Divisional insignia of the British Army

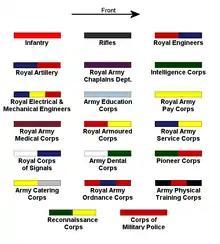
Second World War British battledress arm of service (corps) colours

The use of divisional signs on uniform was discontinued by the regular army after the First World War, although when reformed in 1920, some territorial divisions continued to wear the signs they had adopted previously. By the start of the Second World War, the British Army prohibited all identifying marks on its Battle Dress uniforms save for drab (black or white on khaki) regimental or corps (branch) slip-on titles, and even these were not to be worn in the field. In May 1940 an order (Army Council Instruction (ACI) 419) was issued banning division signs worn on uniforms, even though some were in use on vehicles in France. Some infantry battalions in France had even started wearing "battle patches" in a similar manner to their First World War antecedents.